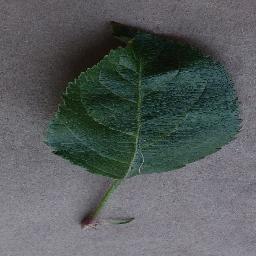
Label: Apple___healthy